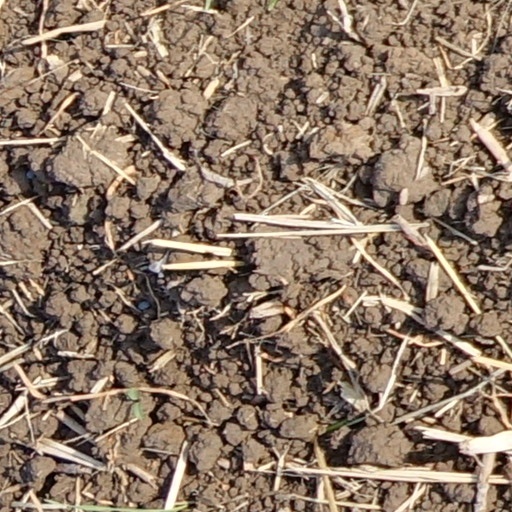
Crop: wheat